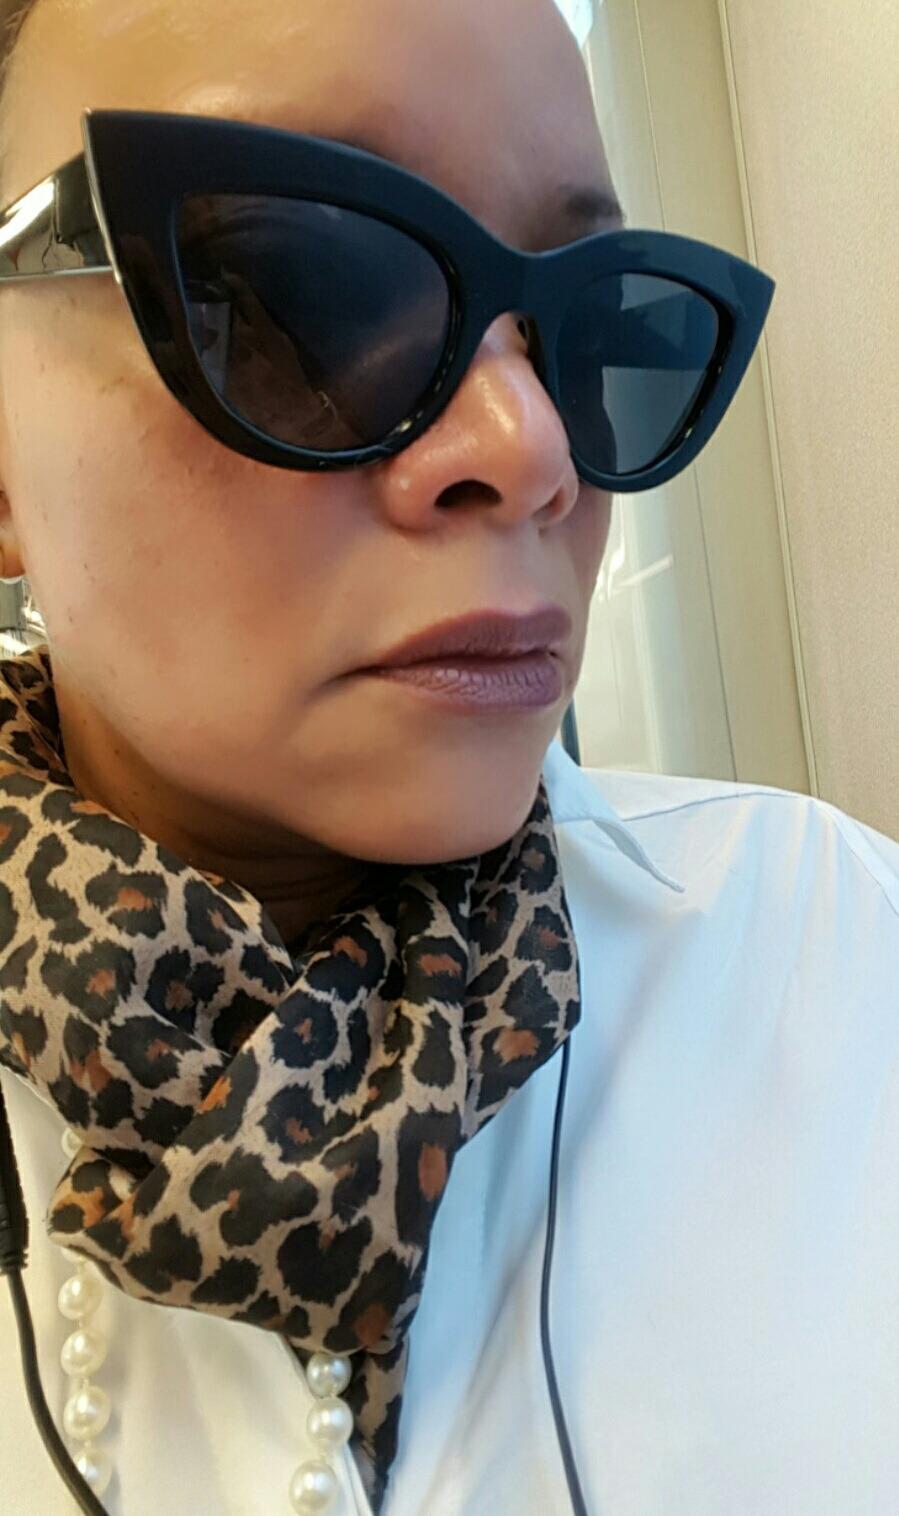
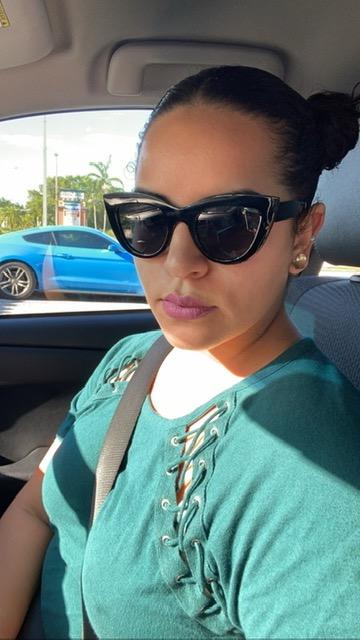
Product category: accessories_sunglasses
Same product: yes